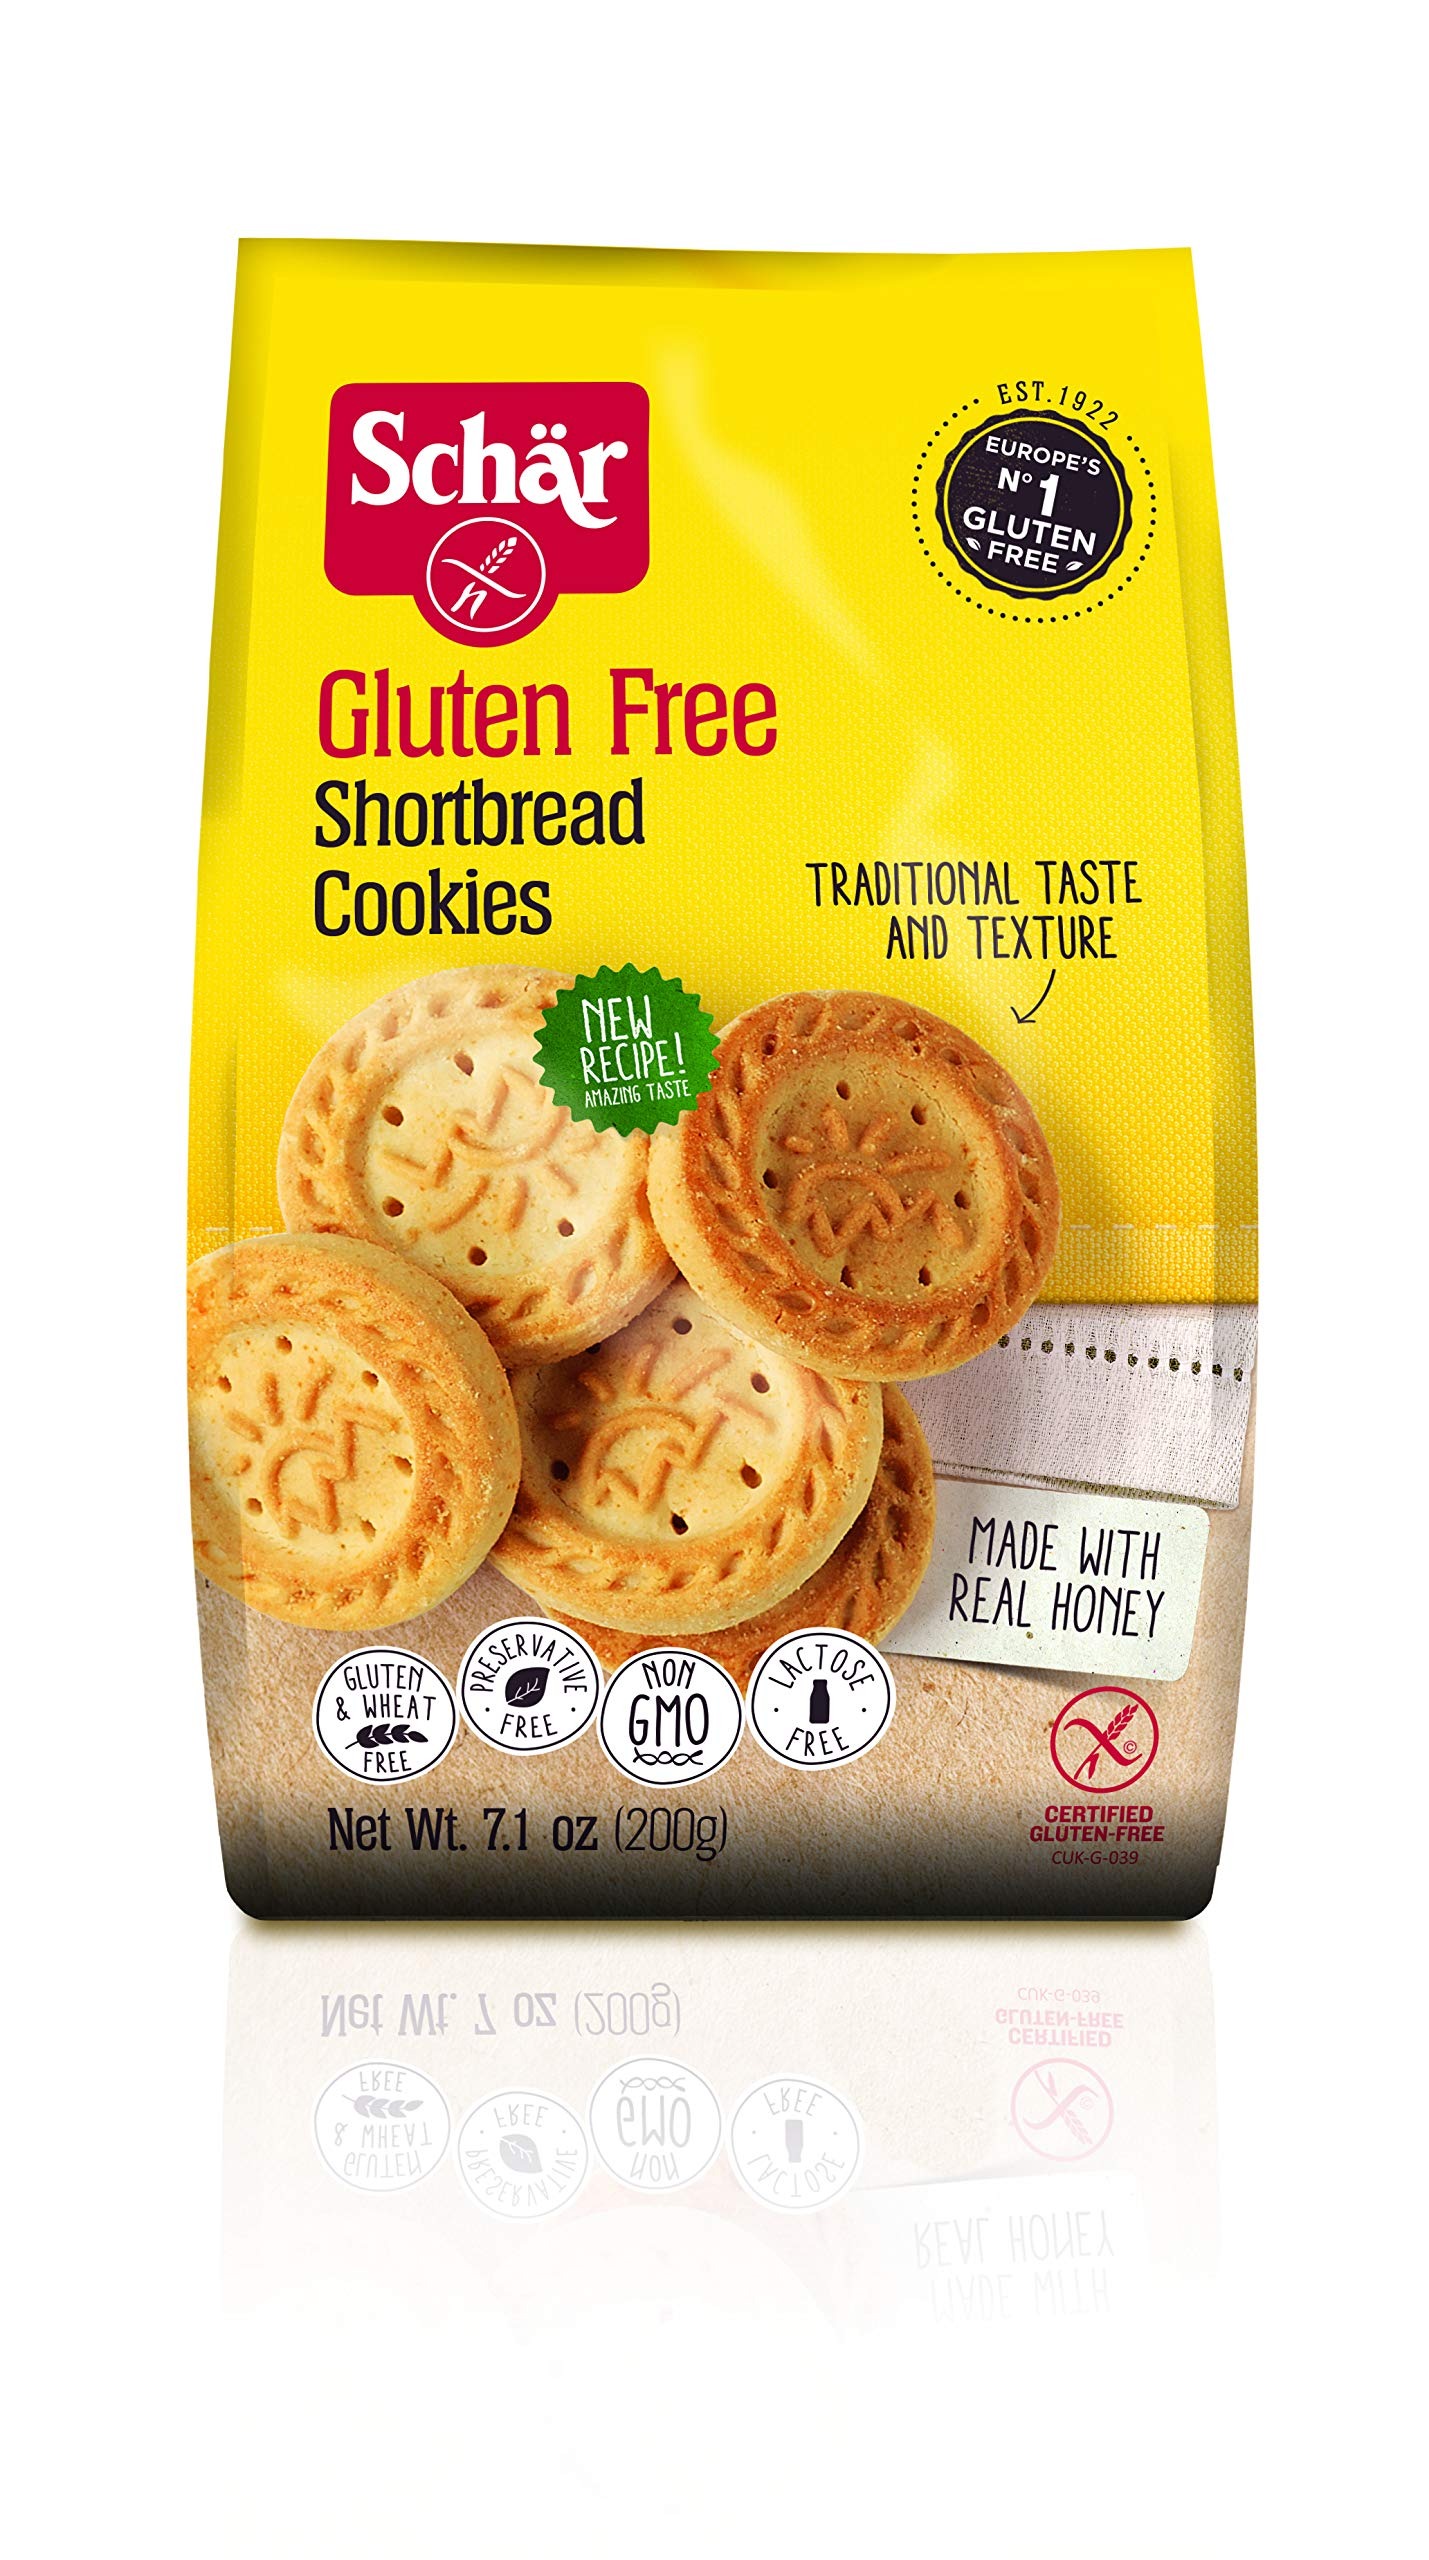
Item Name: Schar - Shortbread Cookies - Certified Gluten Free - No GMO's, Lactose, Wheat or Preservatives - (7.1 oz) 6 Pack
Bullet Point 1: GLUTEN FREE: These traditional shortbread cookies are a melt in your mouth treat sweetened with real honey! Made with non-gmo ingredients, this treat is also lactose-free!
Bullet Point 2: FAVORITE SHORTBREAD COOKIES: Top them with all your favorite savory and sweet ingredients, We leave out the lactose, wheat, GMOs and preservatives so all of your guests can snack away with confidence.
Bullet Point 3: DELICIOUSNESS: America's favorite shortbread cookes - gluten free and made in Italy!
Bullet Point 4: FREE: Free of GMO's, Wheat, Lactose and Perservatives
Bullet Point 5: NEW & IMPROVED PACKAGING: We've had tons of feedback since we started. We read your comments and made a change - clever packaging that keeps the product fresh for longer.
Value: 42.0
Unit: ounce

Price: 5.125